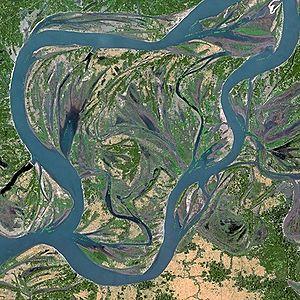
Le Brahmapoutre - du sanskrit ब्रह्मपुत्र signifiant « fils de Brahmâ » - est un fleuve de l'Asie du Sud, long de 2 900 kilomètres, ayant sa source principale dans l'Himalaya tibétain, à 5 542 m d'altitude, au glacier Gyima Yangzoin, dans le xian de Zhongba 29° 17′ 41″ N, 83° 46′ 23″ E. D'autres sources sont situées au pied des glaciers des monts Kubi-gangri et Ganglung-gangri. C'est le Dyardanes ou l’Œdanes des Grecs anciens. Son parcours tropical fait de la vallée de ce fleuve un des plus riches sites mondiaux au regard de la biodiversité. Ses crues importantes permettent une fertilisation du sol mais sont dévastatrices. Dans son cours inférieur, qui est sacré pour les hindous, le fleuve est utilisé pour le transport de produits agricoles.